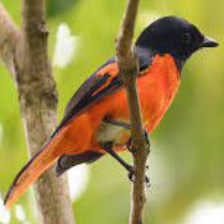
Species: FIERY MINIVET
Scientific name: PERICROCOTUS IGNEUS